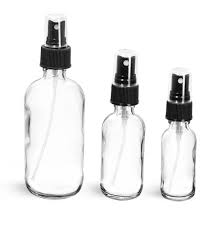
Waste category: glass